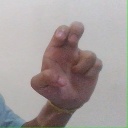
अक्षर: अ